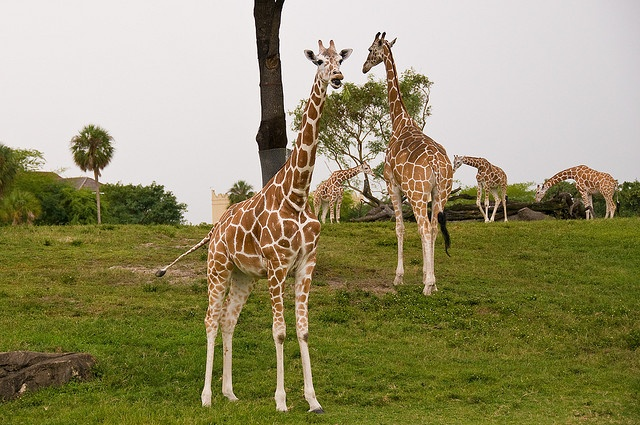
A giraffe standing alone near four other giraffes.
A group of giraffes standing in a grassy field
Some giraffes are standing in a grassy field.
Several giraffes frolic in a green field, looking for food.
Several Giraffes are walking around in an open grassy area.